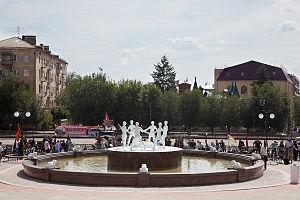
La fontaine Barmaleï aussi connue sous le nom de La ronde des enfants est un ensemble sculptural de la ville de Stalingrad, situé face au Musée de la Défense de Tsaritsyne, premier nom de la ville. En 2013 coexistent deux répliques de la sculpture, l'une près du « moulin Gerhard », imitant la fontaine détruite, d'après la célèbre photo d'Emmanuel Ievzerikhine, l'autre sur la place de la gare de Volgograd, de même inspiration mais différente.